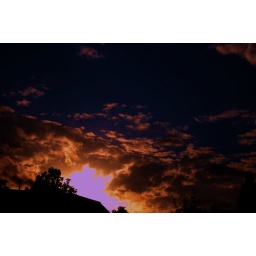
more clouds in the sky